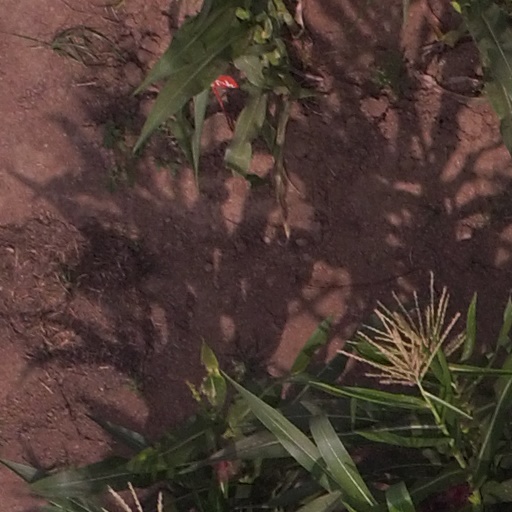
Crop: maize; corn